Amina Lemrini

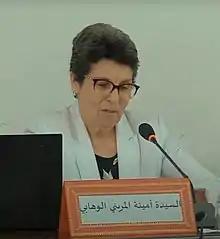

Amina Lemrini El Ouahabi is a Moroccan human rights activist, and the president of Morocco's "Haute Autorité de la communication audiovisuelle" (Higher Council of Audiovisual Communication).